Sternwheeler Jean

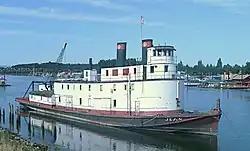
"Jean" moored in the North Portland Harbor in 2009

The Sternwheeler "Jean" is a historic steamboat that operated on the Willamette River, in the U.S. state of Oregon. It is a -long tugboat (counting its paddle wheels, now removed), built in 1938 for the Western Transportation Company (a former Crown Zellerbach subsidiary) and in service until 1957. Its steam engines and all other machinery instead the vessel were removed in 1962. In August 1989, it was listed on the U.S. National Register of Historic Places in Nez Perce County, Idaho. At that time, it was located in Lewiston, Idaho, having been there since 1976. In Lewiston, its location changed from time to time, and Hells Gate State Park was among the locations where "Jean" was moored. As of 1997, it was still in Lewiston, afloat on the Snake River. Its private owner at that time, the James River Corporation, sold the tug in 1998. In July 2004, "Jean" was moved from Lewiston to Portland, Oregon, and was moored in the North Portland Harbor. Subsequently, by 2009, its twin paddle wheels had been removed. By early 2022, it had been moved to Sauvie Island and was for sale. By fall 2023, it had been moved to near Rainier, Oregon.